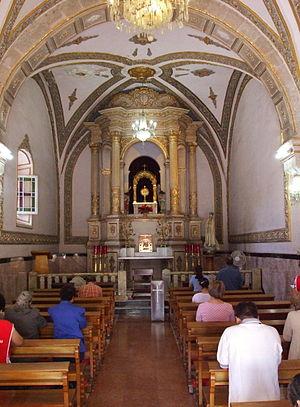
La cathédrale métropolitaine de la Sainte-Croix, de Notre-Dame de Regla, et de Saint François d'Assise, édifiée en 1725, est l'église-mère de l'archidiocèse de Chihuahua au Mexique. C'est l'édifice catholique le plus important de la ville de Chihuahua. Elle est généralement considérée comme le plus bel exemple d’architecture coloniale du nord du Mexique. Son archevêque actuel est Son Éminence Mᵍʳ Constancio Miranda Weckmann. La cathédrale est placée sous le vocable de la Sainte Croix, de Notre-Dame de Regla et de saint François d'Assise.